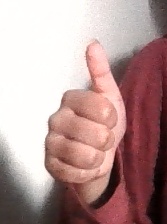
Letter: aleff